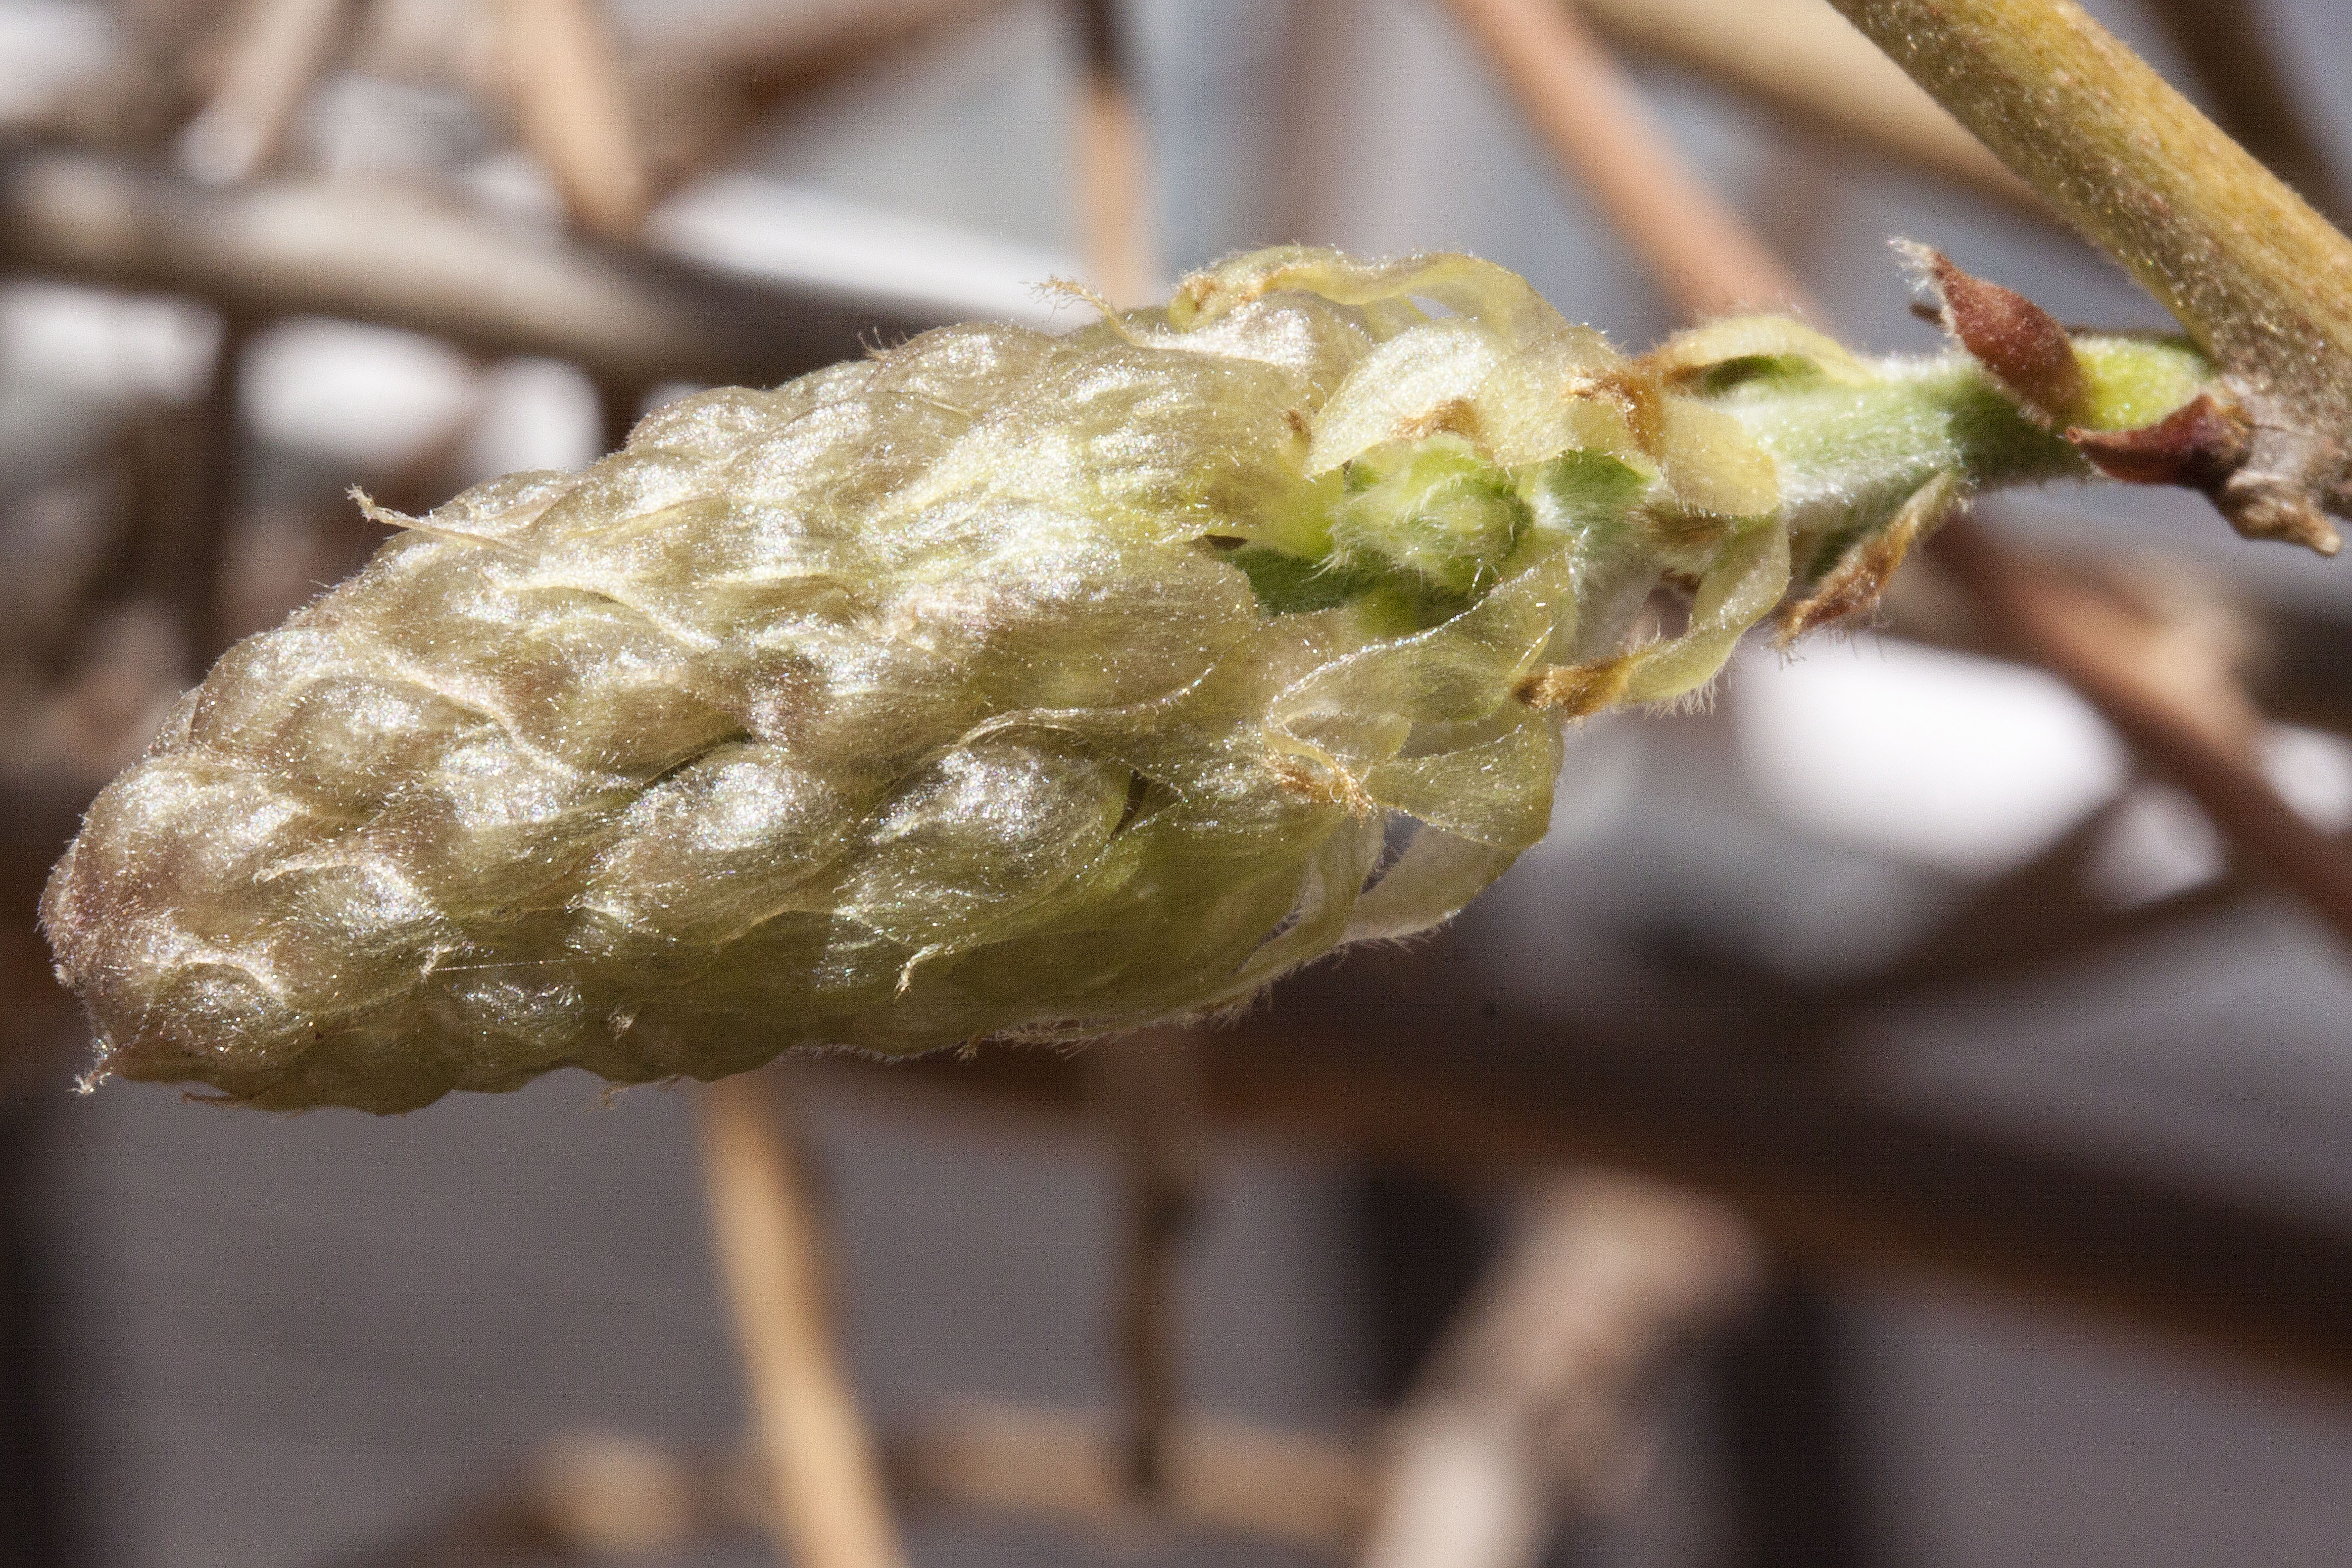
nature, branch, blossom, plant, photography, leaf, flower, food, produce, insect, macro, botany, moth, flora, fauna, invertebrate, close up, toxic, liane, bud, wisteria, macro photography, inflorescence, climbing plants, flowering plant, fabaceae, blue rain, grapey, plant stem, bombycidae, glycinen, ticular, alkaloids, also wisterien